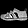
Label: Sandal